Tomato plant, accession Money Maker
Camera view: horizontal (90 deg, fisheye); turntable rotation: 60 degrees
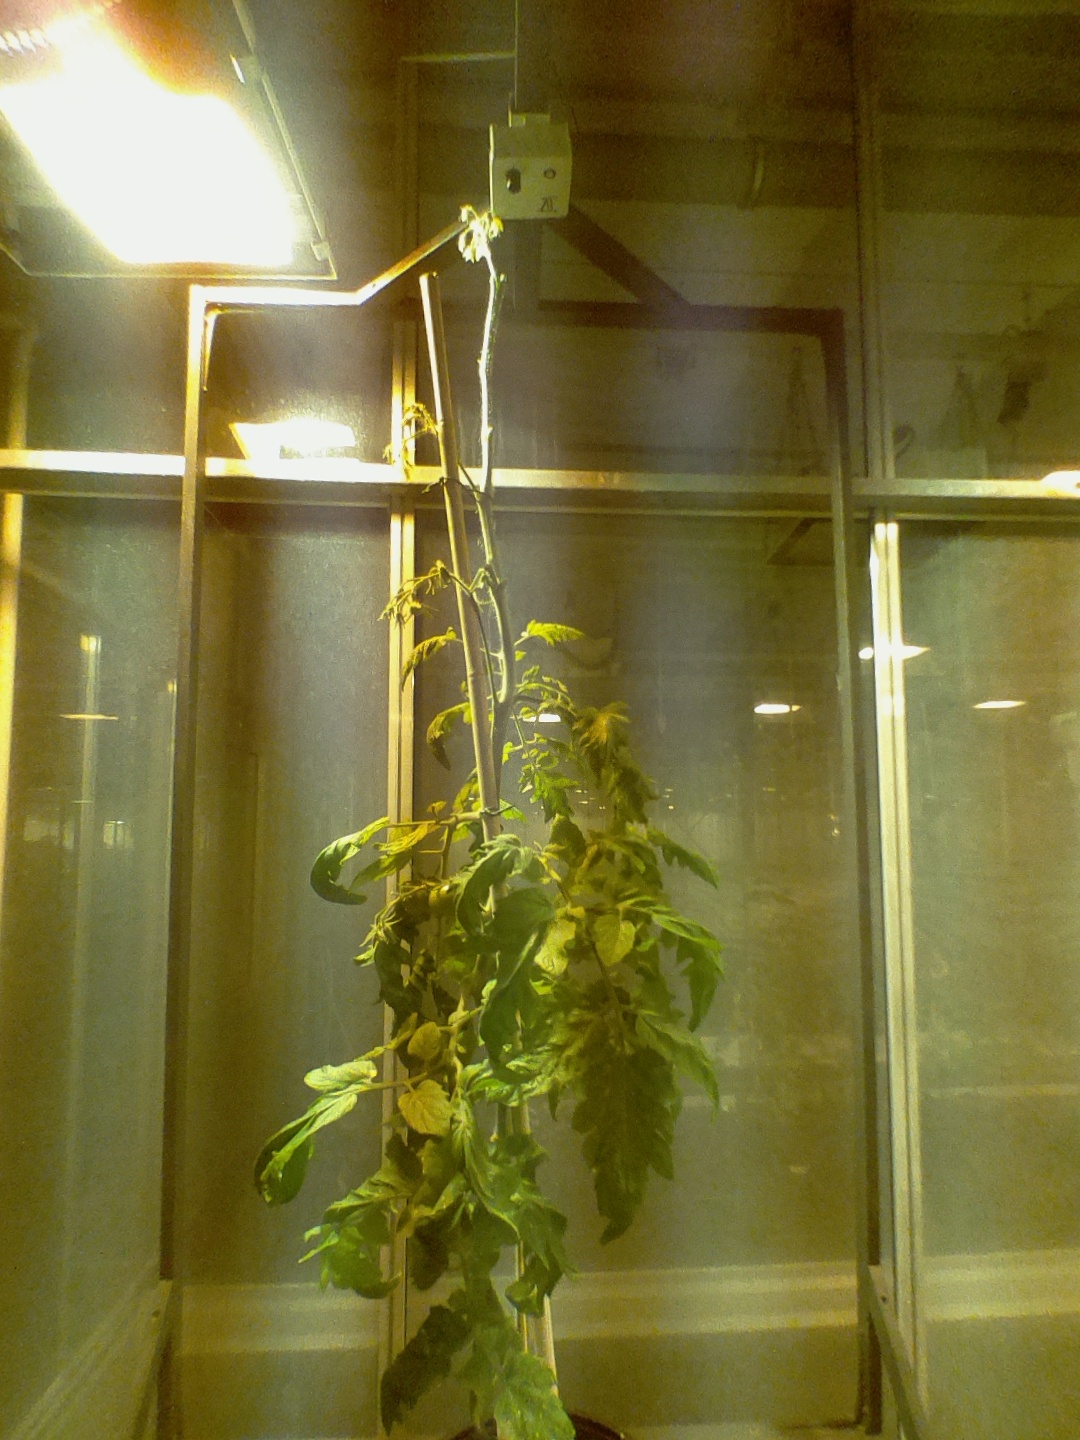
BBCH growth stage 75: 50%-60% of final fruit size